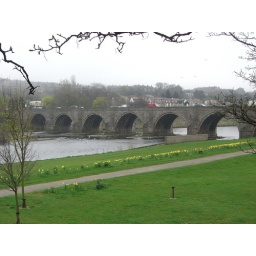
The bridge over the river Dee, Aberdeen Scotland.